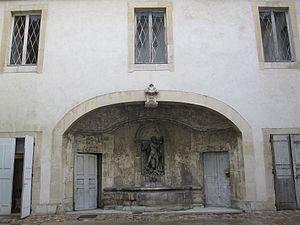
54 Nancy Hôtel de Ferraris fontaine de Neptune
L'Hôtel Ferraris est un hôtel particulier historique de la ville de Nancy, situé 29 rue du Haut-Bourgeois. C'est un bâtiment de style classique construit au début du XVIIIᵉ siècle par Germain Boffrand. C'est actuellement le siège de l'Inventaire des monuments historiques de la DRAC de Lorraine.